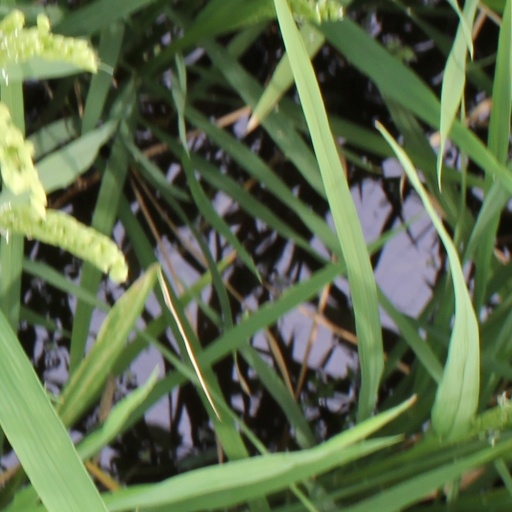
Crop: rice